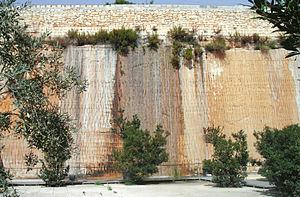
Les connaissances concernant la Préhistoire de Malte sont assez développées car l’archipel maltais a livré d'abondants vestiges de la présence humaine durant l'époque préhistorique et notamment parmi les plus anciennes constructions monumentales au monde, classées au patrimoine mondial de l'UNESCO.